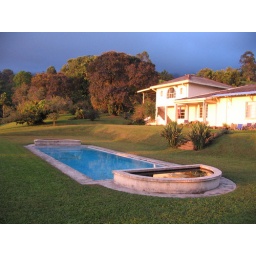
swimming pool at the main house flowering tree near the main house at Los Andes Reserve on slopes of Atitlan Volcano